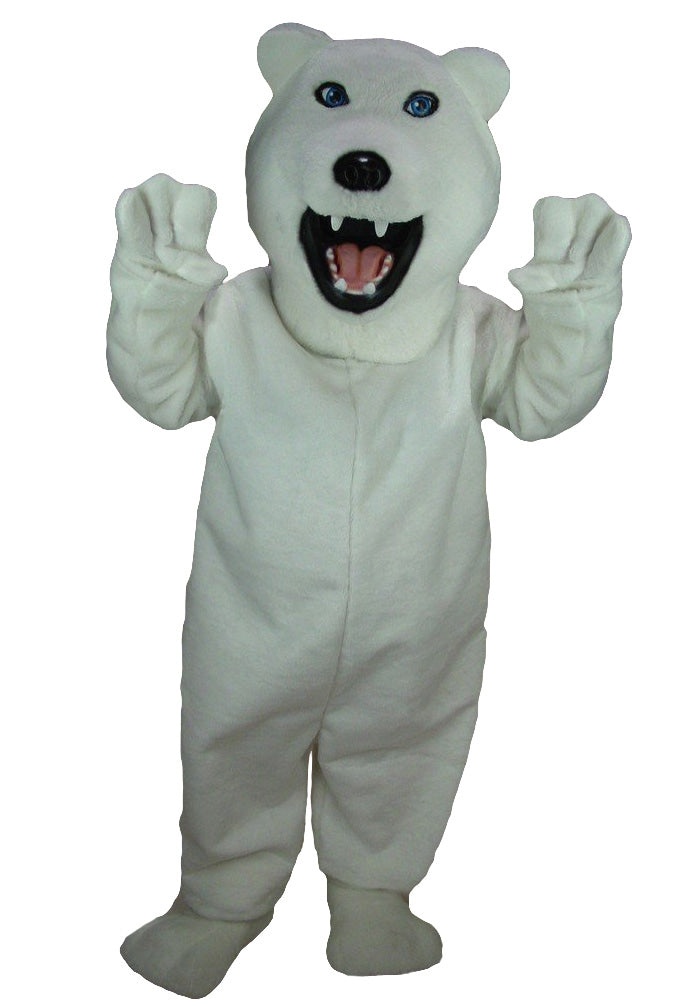
Iggy Polar Bear Mascot | Mascot-store.com
SKU: 21012 - Iggy Polar Bear Mascot Costume Meet Iggy—the ultimate Polar Bear Mascot Costume from Mascot-Store.com—crafted to bring warmth, charm, and personality to your winter-themed events. Perfect for parades, festivals, promotional appearances, school shows, and stage performances, this high-quality mascot costume is designed to delight audiences while offering superior comfort, visibility, and durability. Iggy’s playful polar bear design features a bright, cheerful face, expressive eyes, and textured white fur, creating a friendly, approachable character that captivates kids and adults alike. Handcrafted in the USA using semi-rigid foam layered between two coats of natural latex, the suit is lightweight yet strong, making it ideal for repeat performances and extended use. The costume’s breathable interior includes a built-in fan system (a $50 value included free), powered by a 9V battery to provide two hours of cooling airflow during wear. Vision screens hidden in the eyes allow you to see your surroundings clearly while staying hidden from view. The suit fits most adults ranging from 5'4" to 6'2" (162–183 cm) with chest sizes up to 60" (152 cm), and includes a back zipper for easy access along with internal support straps that distribute the weight of the mascot head evenly across the shoulders—eliminating neck strain. Reinforced seams and precision craftsmanship ensure this mascot maintains its structure and impact through multiple seasons of use. Customize your Iggy Polar Bear Mascot Costume with a range of colors for the jumpsuit, head, feet, and hands to match your brand, team, or school identity. Eye color customization is also available. (Logos not available at this time.) Whether you're commanding attention in a parade, interacting with guests at a community festival, or lighting up a themed party, Iggy the Polar Bear makes the perfect character to bring your vision to life. Each costume is made to order and not returnable. The full suit weighs approximately 12 lbs, with the head accounting for 4 lbs. A care instruction sheet is included to help extend the life and freshness of your mascot through proper storage and maintenance. At Mascot-Store.com, we specialize in premium mascot costumes that bring stories to life. With expert craftsmanship, comfortable construction, and reliable customer service, our Iggy Polar Bear Mascot Costume is a top-tier choice for anyone looking to add a touch of arctic magic to their next big event. Order today at www.Mascot-Store.com and make your winter celebration unforgettable.
Brand: MaskUS
Category: Business & Industrial > Film & Television > Film & Television Costumes